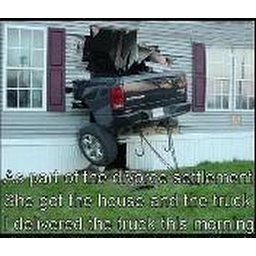
She got the house and truck in the divorce. I delivered the truck this morning.